William Broomfield

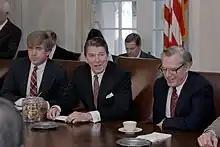
Broomfield and Jack Kemp discuss the budget of the United States with President Ronald Reagan in 1983

Broomfield was a member of the Michigan State House of Representatives, 1949–1954, serving as speaker pro tempore in 1953. He served in the Michigan State Senate in 1955 and 1956.